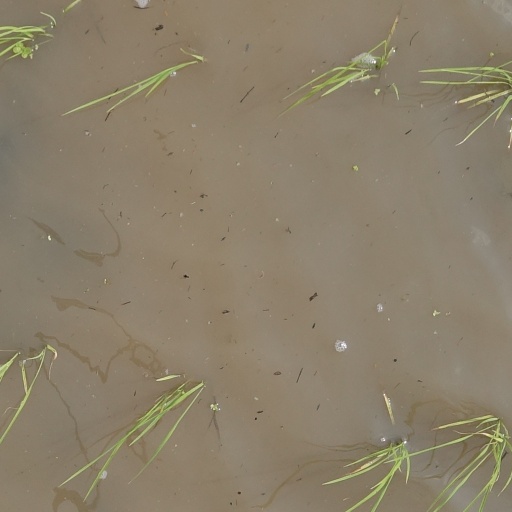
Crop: rice